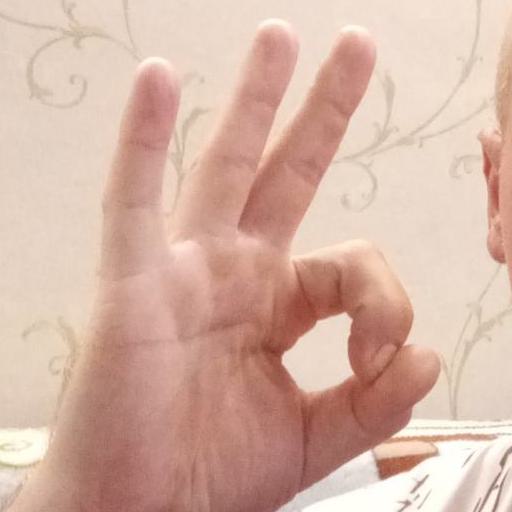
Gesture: ok